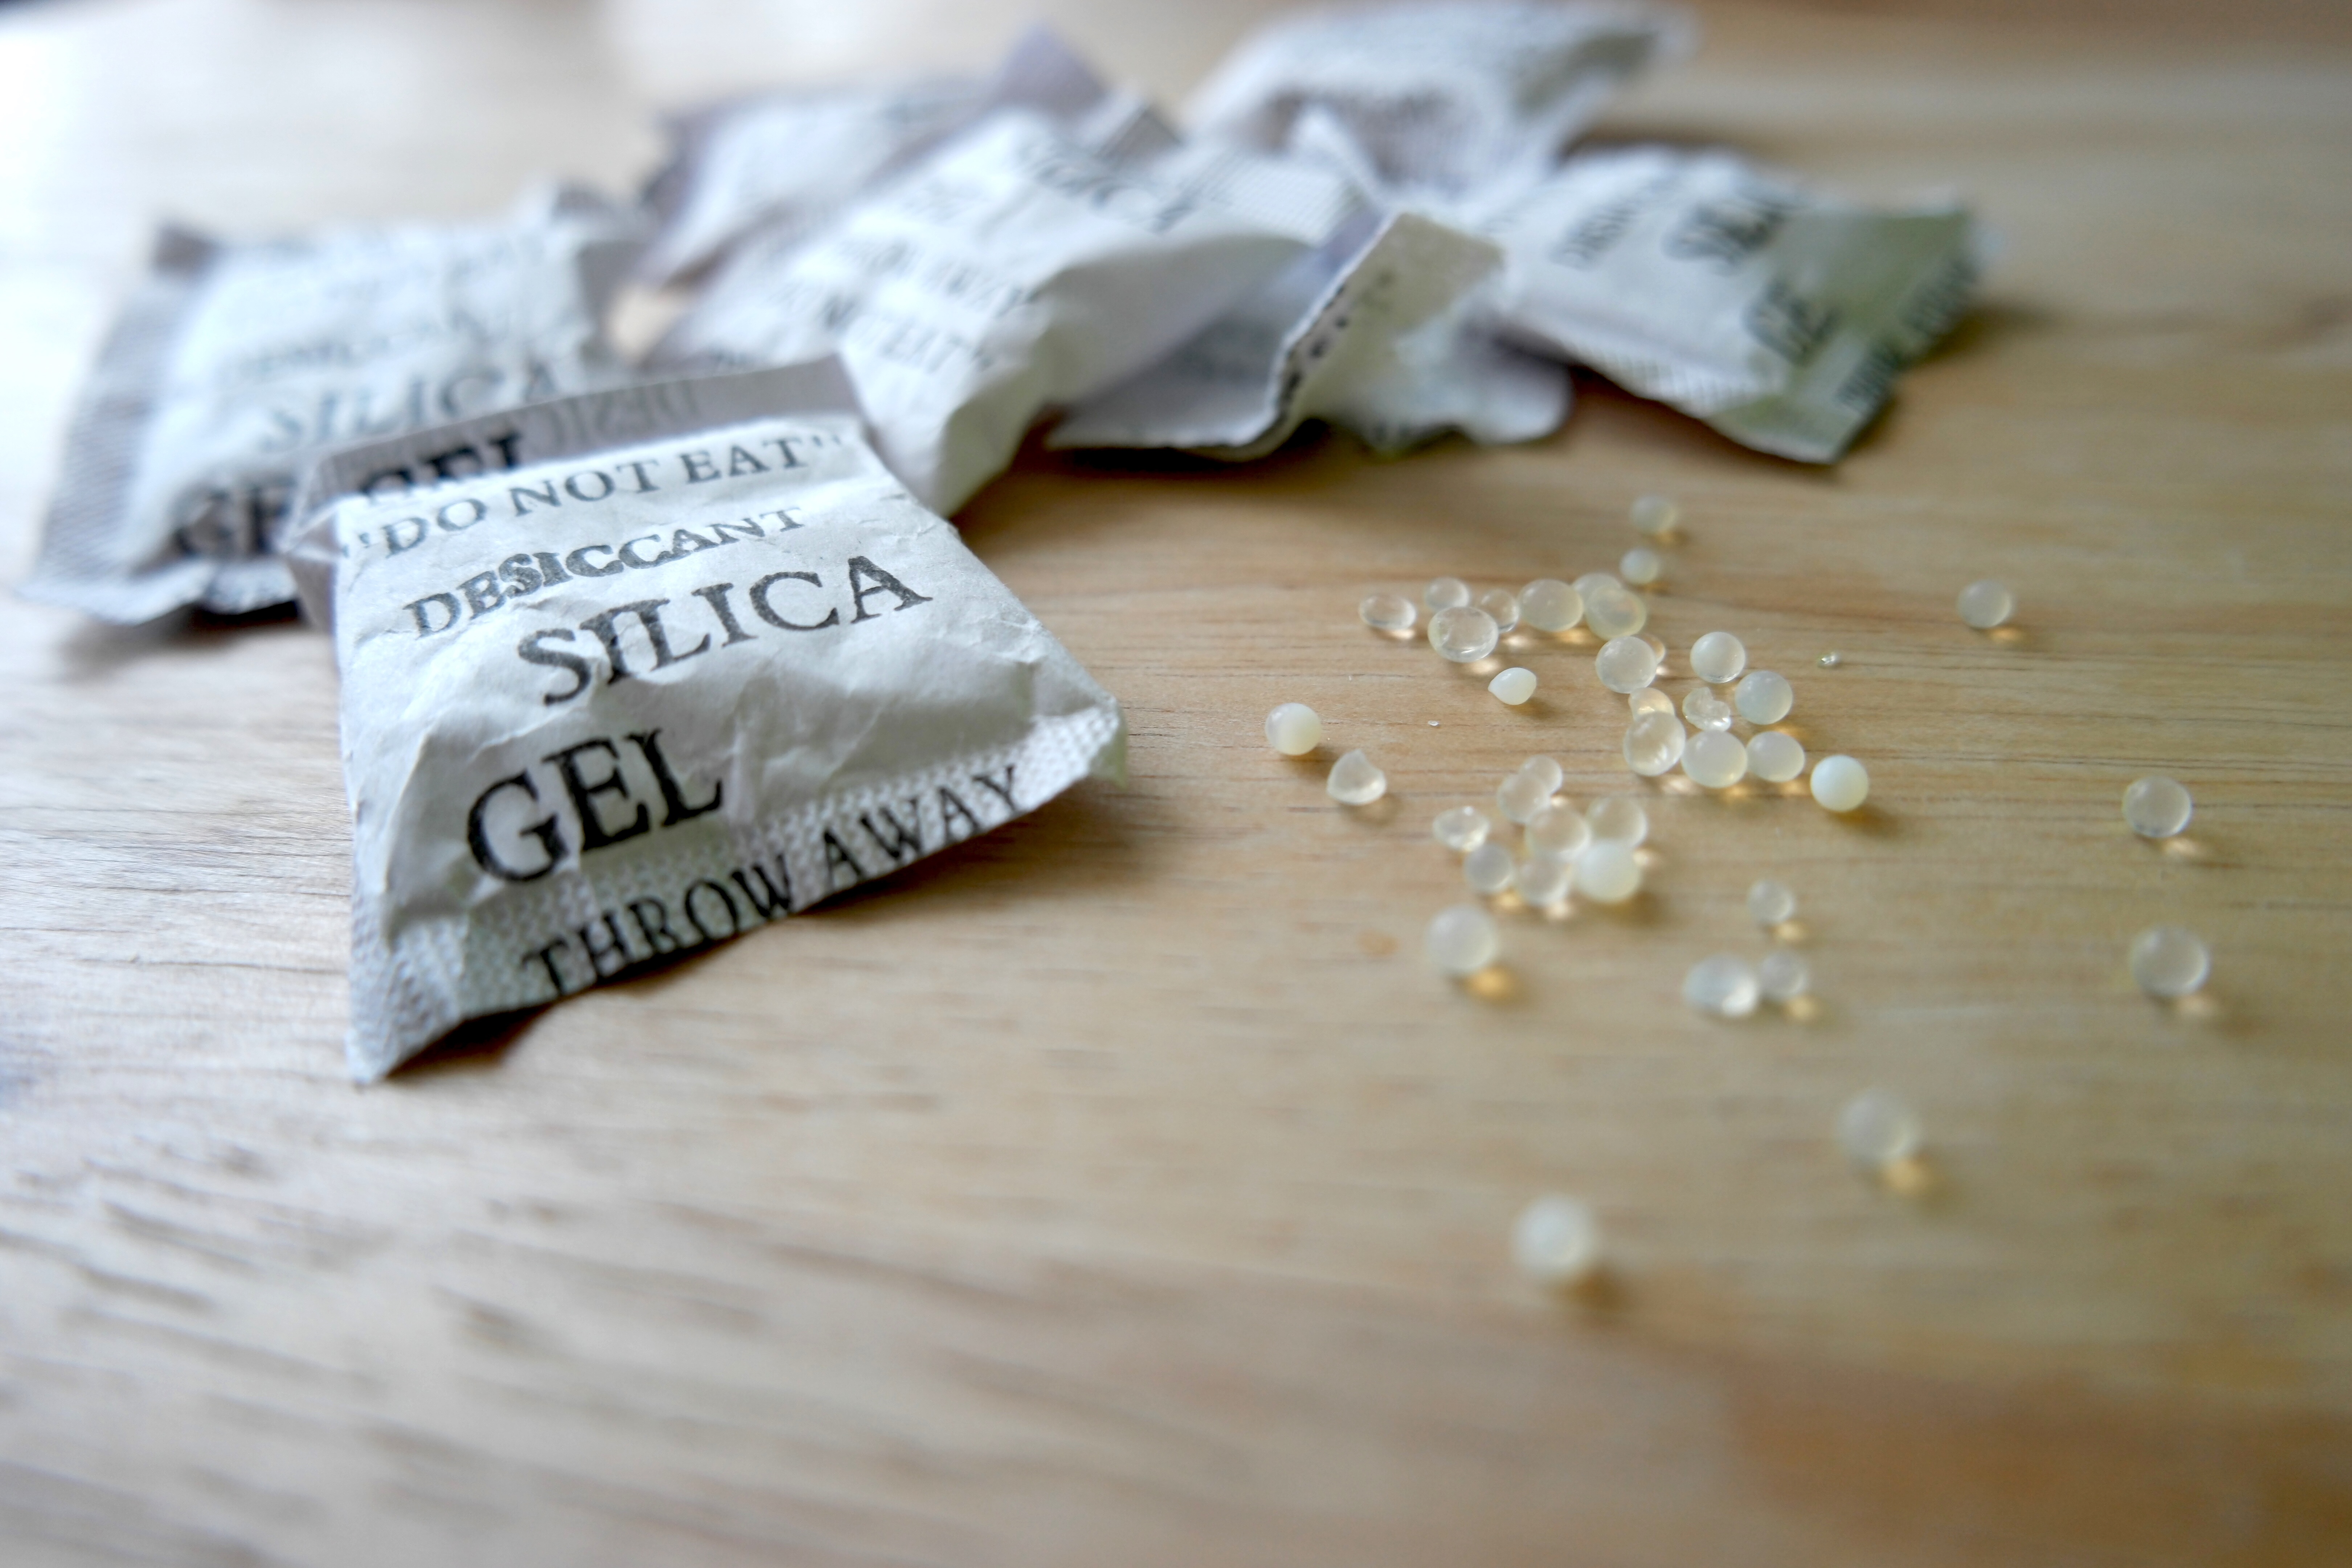
dry, food, bead, material, close up, dryer, granules, silica, silica gel, desiccant, silicate, pellets